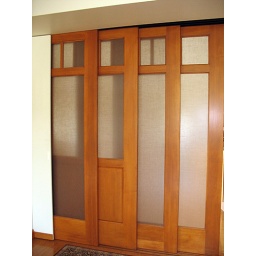
Multiple sliding interior door panels extending from wall pocket. Doors and hardware by Versatile Sash.